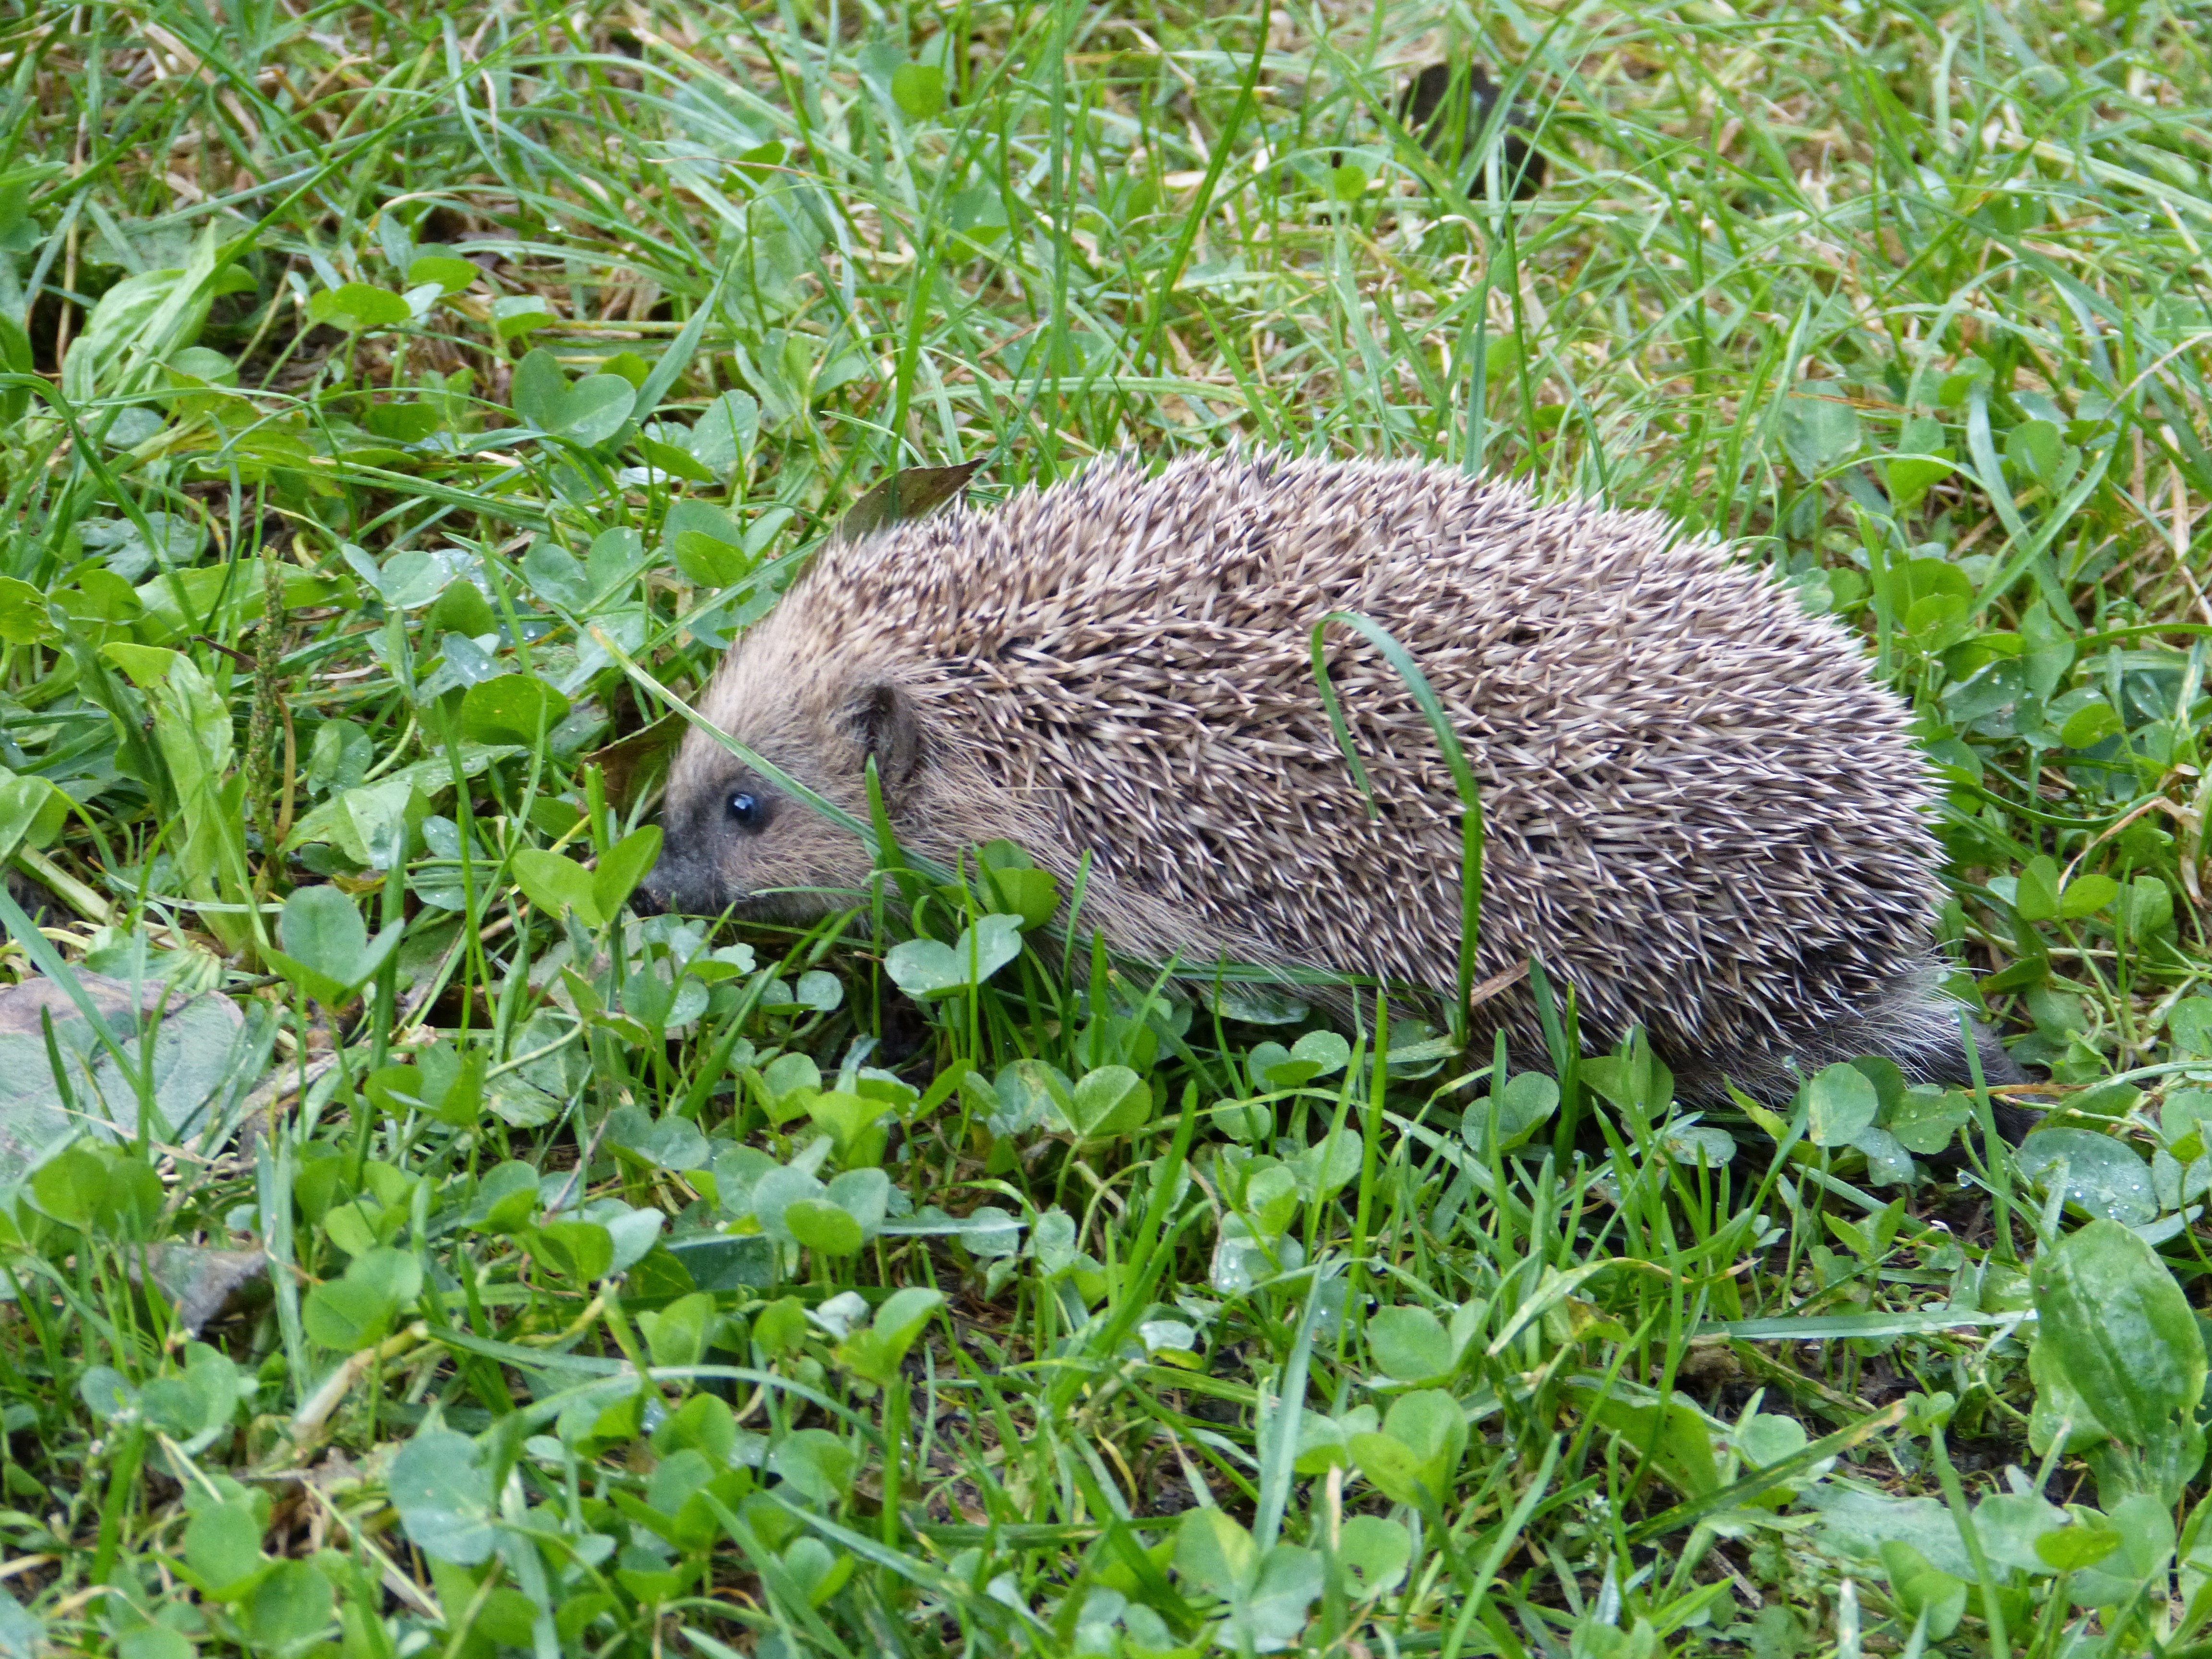
nature, animal, wildlife, mammal, predator, fauna, hedgehog, vertebrate, spur, erinaceus europaeus, erinaceidae, domesticated hedgehog